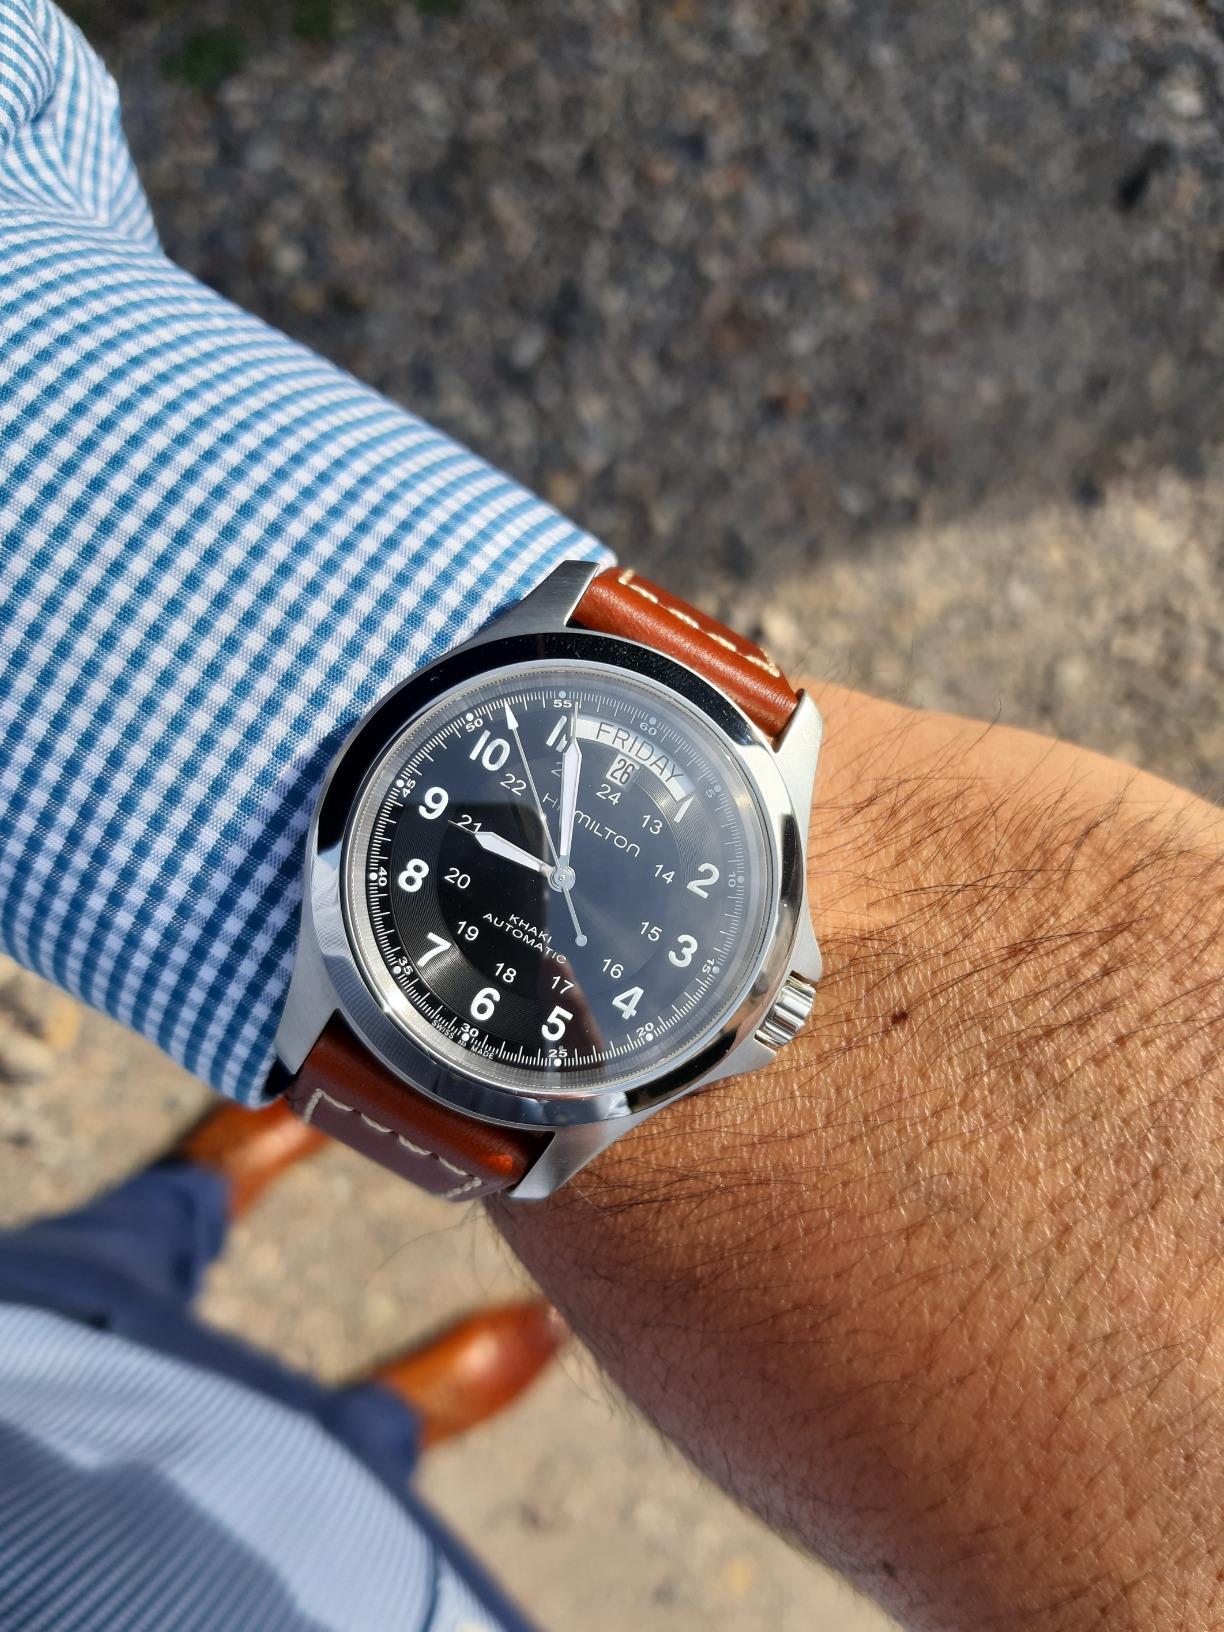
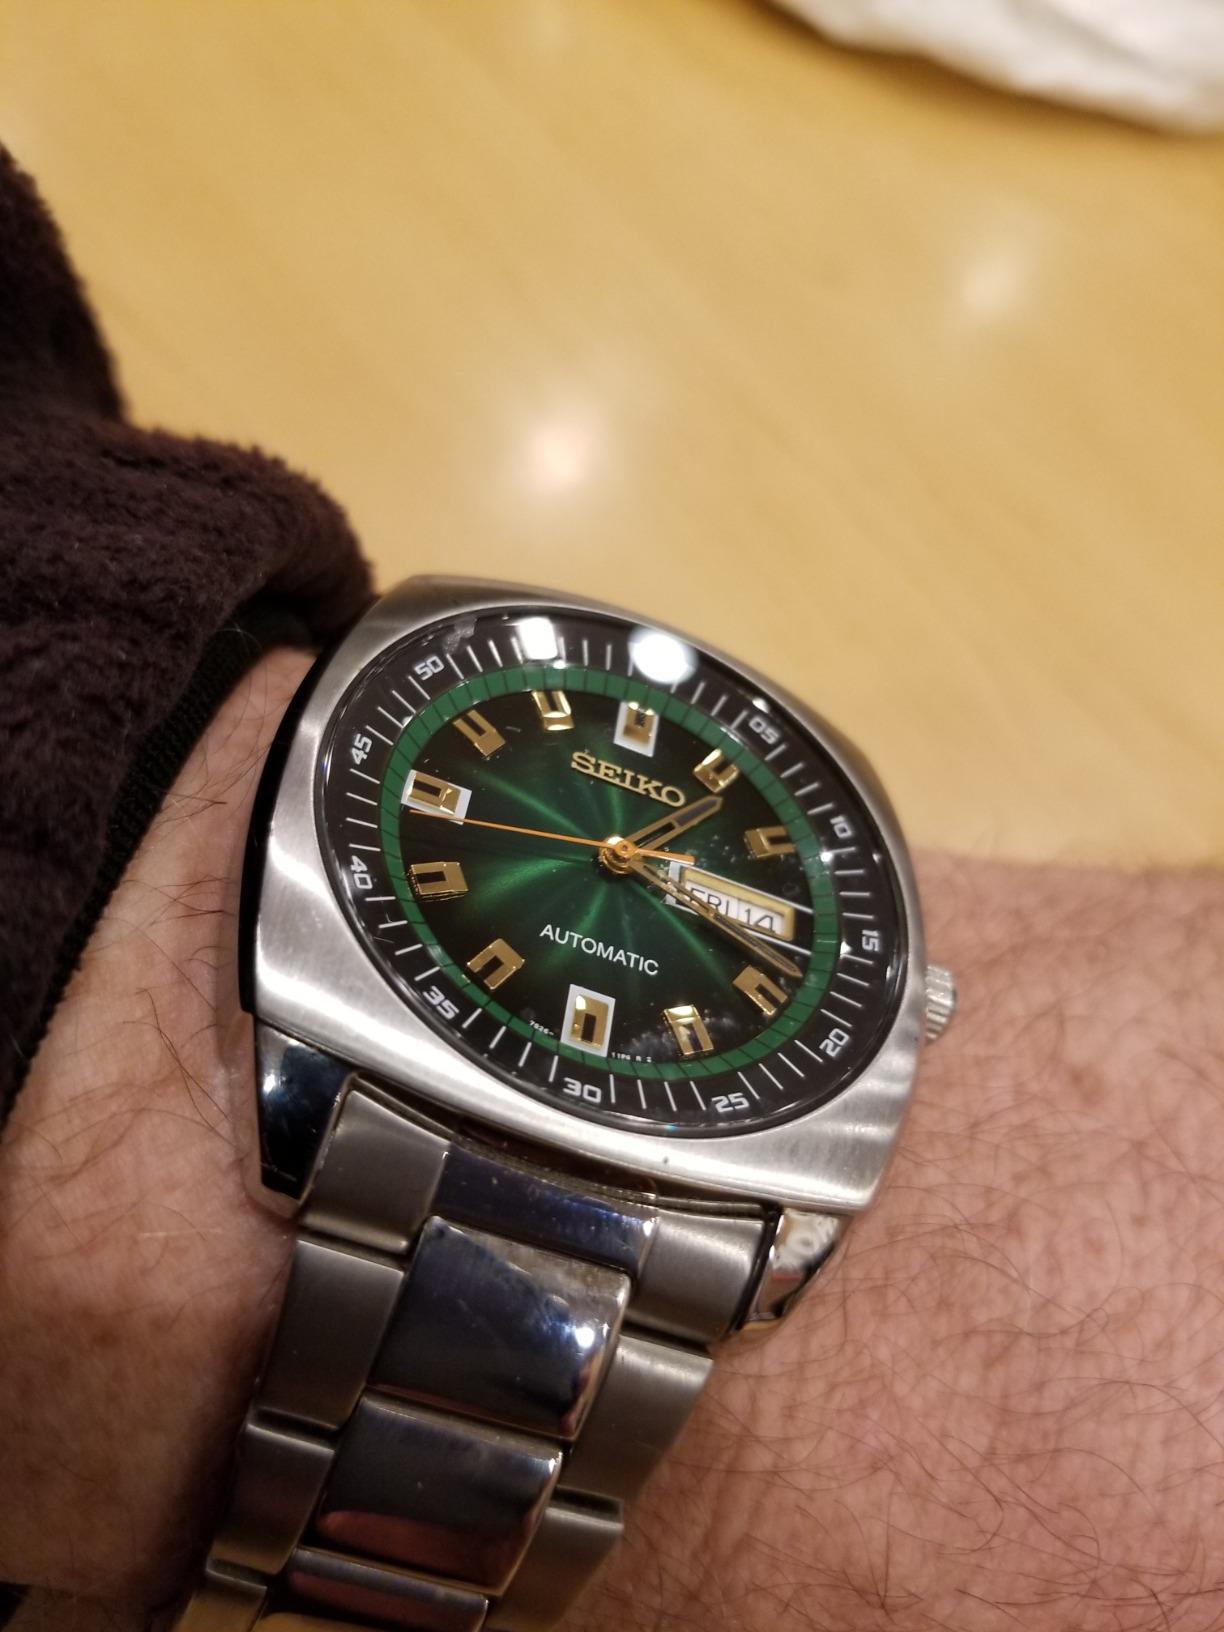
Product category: accessories_watch
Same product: no